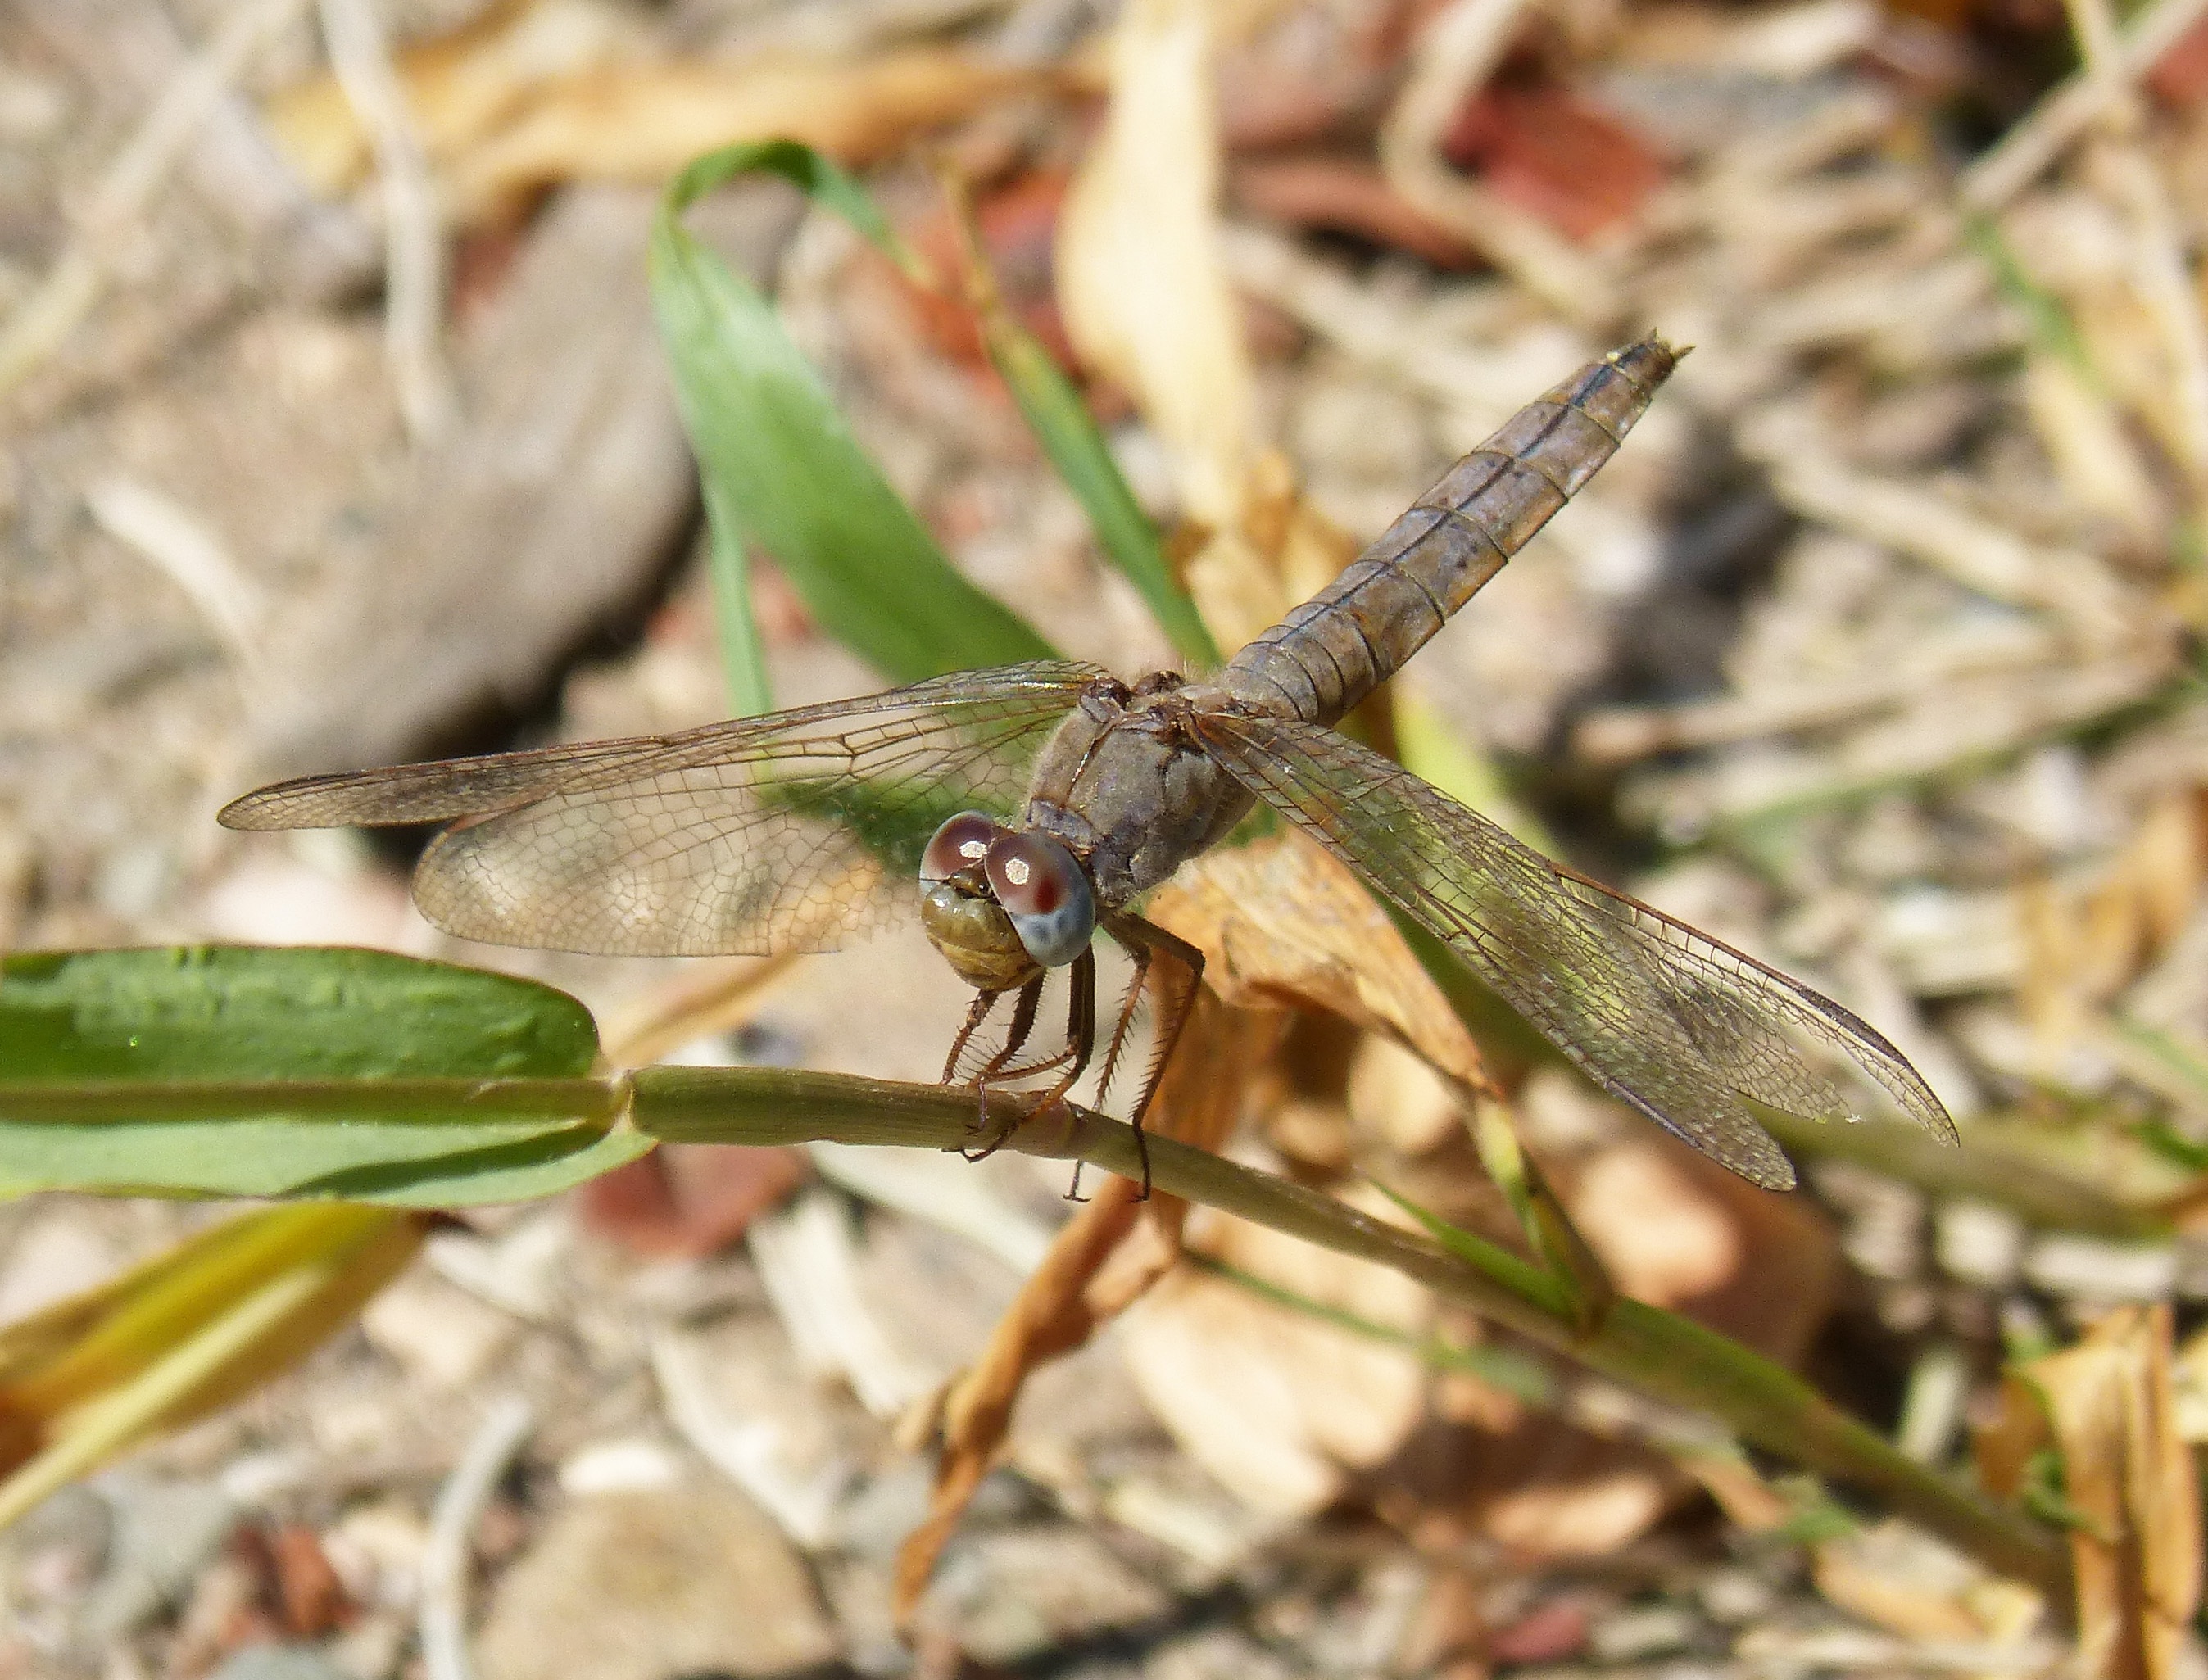
stem, flower, wildlife, insect, fauna, invertebrate, close up, dragonfly, detail, macro photography, arthropod, winged insect, grey dragonfly, dragonflies and damseflies